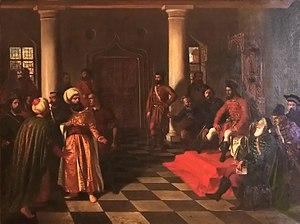
Vlad l'Empaleur et les envoyés turcs
Theodor Aman, né à Câmpulung le 20 mars 1831 et mort à Bucarest le 19 août 1891, est un peintre et graveur roumain d’origine arménienne, partie prenante de la renaissance culturelle roumaine.
Le voïvode Vlad III Basarab, surnommé « l'Empaleur », né entre 1431 et 1436 probablement à Târgoviște en Valachie et mort en décembre 1476 près de Bucarest, est prince de Valachie en 1448, puis de 1456 à 1462 et en 1476.